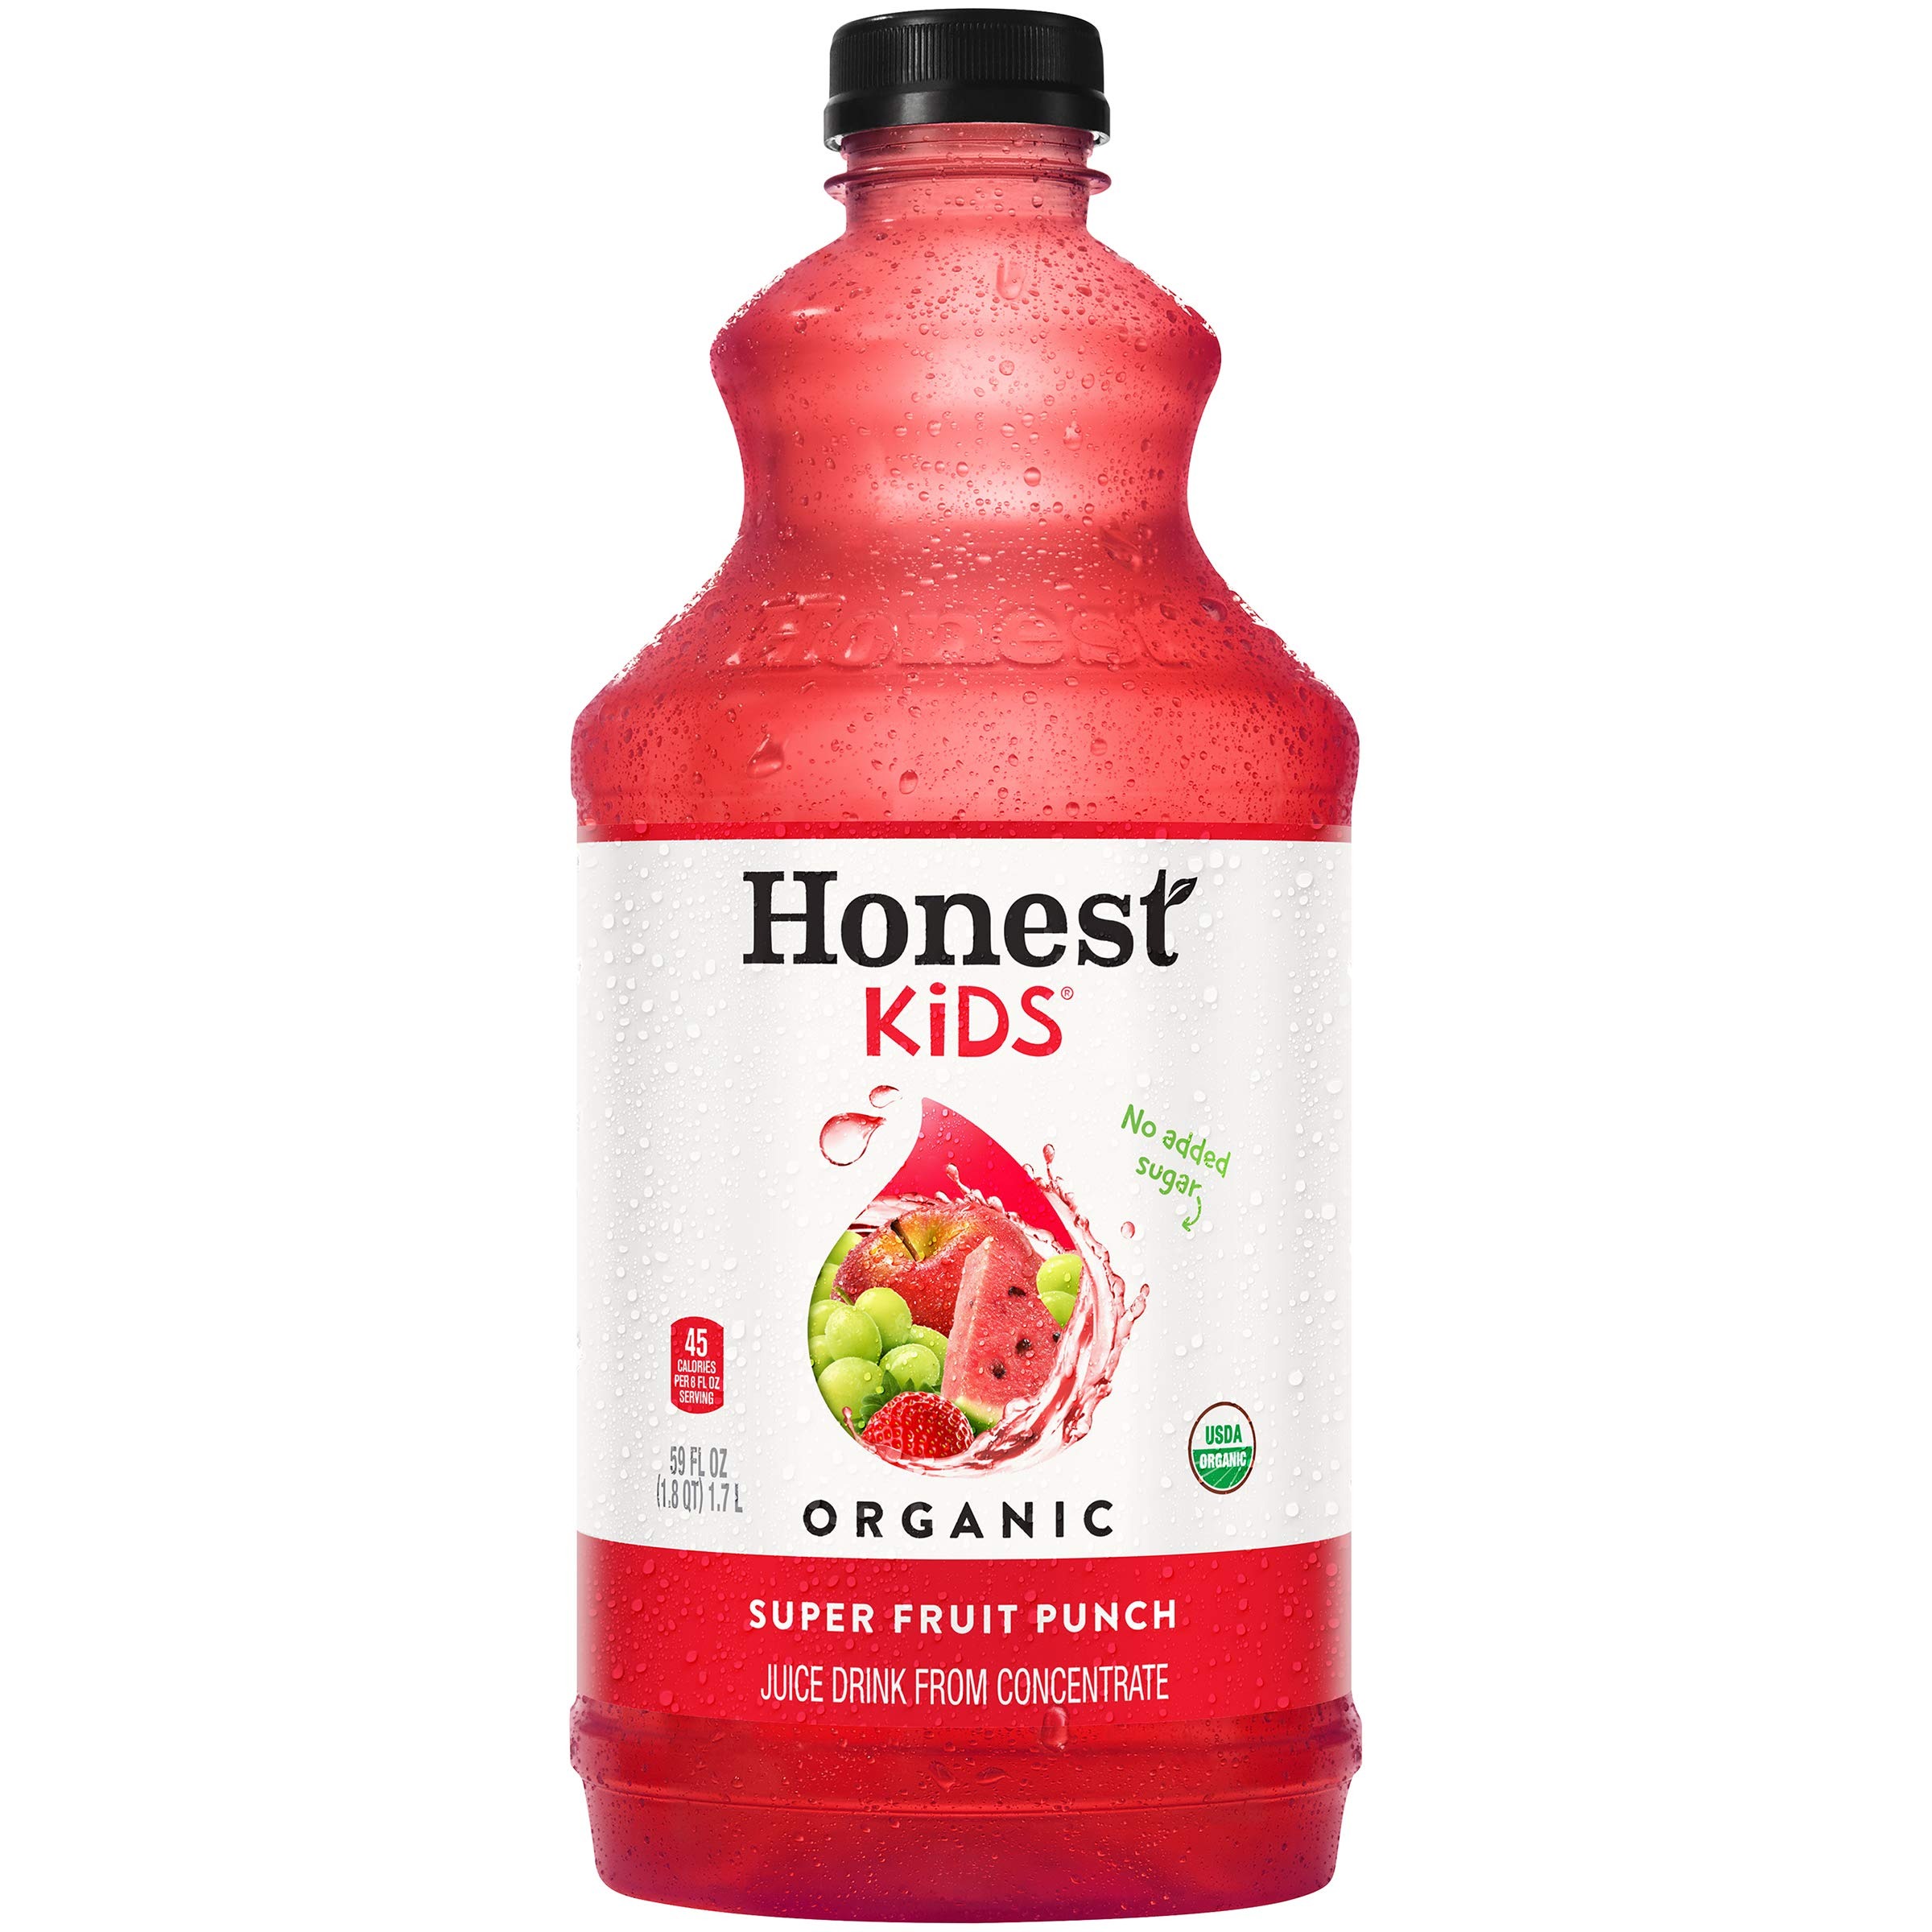
Item Name: Honest Kids Super Fruit Punch Organic Fruit Juice Drink, 59 fl oz
Bullet Point 1: Enjoy Honest Kids Super Fruit Punch, a delicious organic fruit punch made to keep your kids soaring all day
Bullet Point 2: USDA Organic Certified — sweetened only with organic fruit juice. Excellent source of Vitamin C
Bullet Point 3: No high-fructose corn syrup, no added sugar
Bullet Point 4: A delightful juice drink, just right for the little ones in your life in a convenient bottle
Bullet Point 5: 59 fl oz bottle
Value: 59.0
Unit: Fl Oz

Price: 5.69